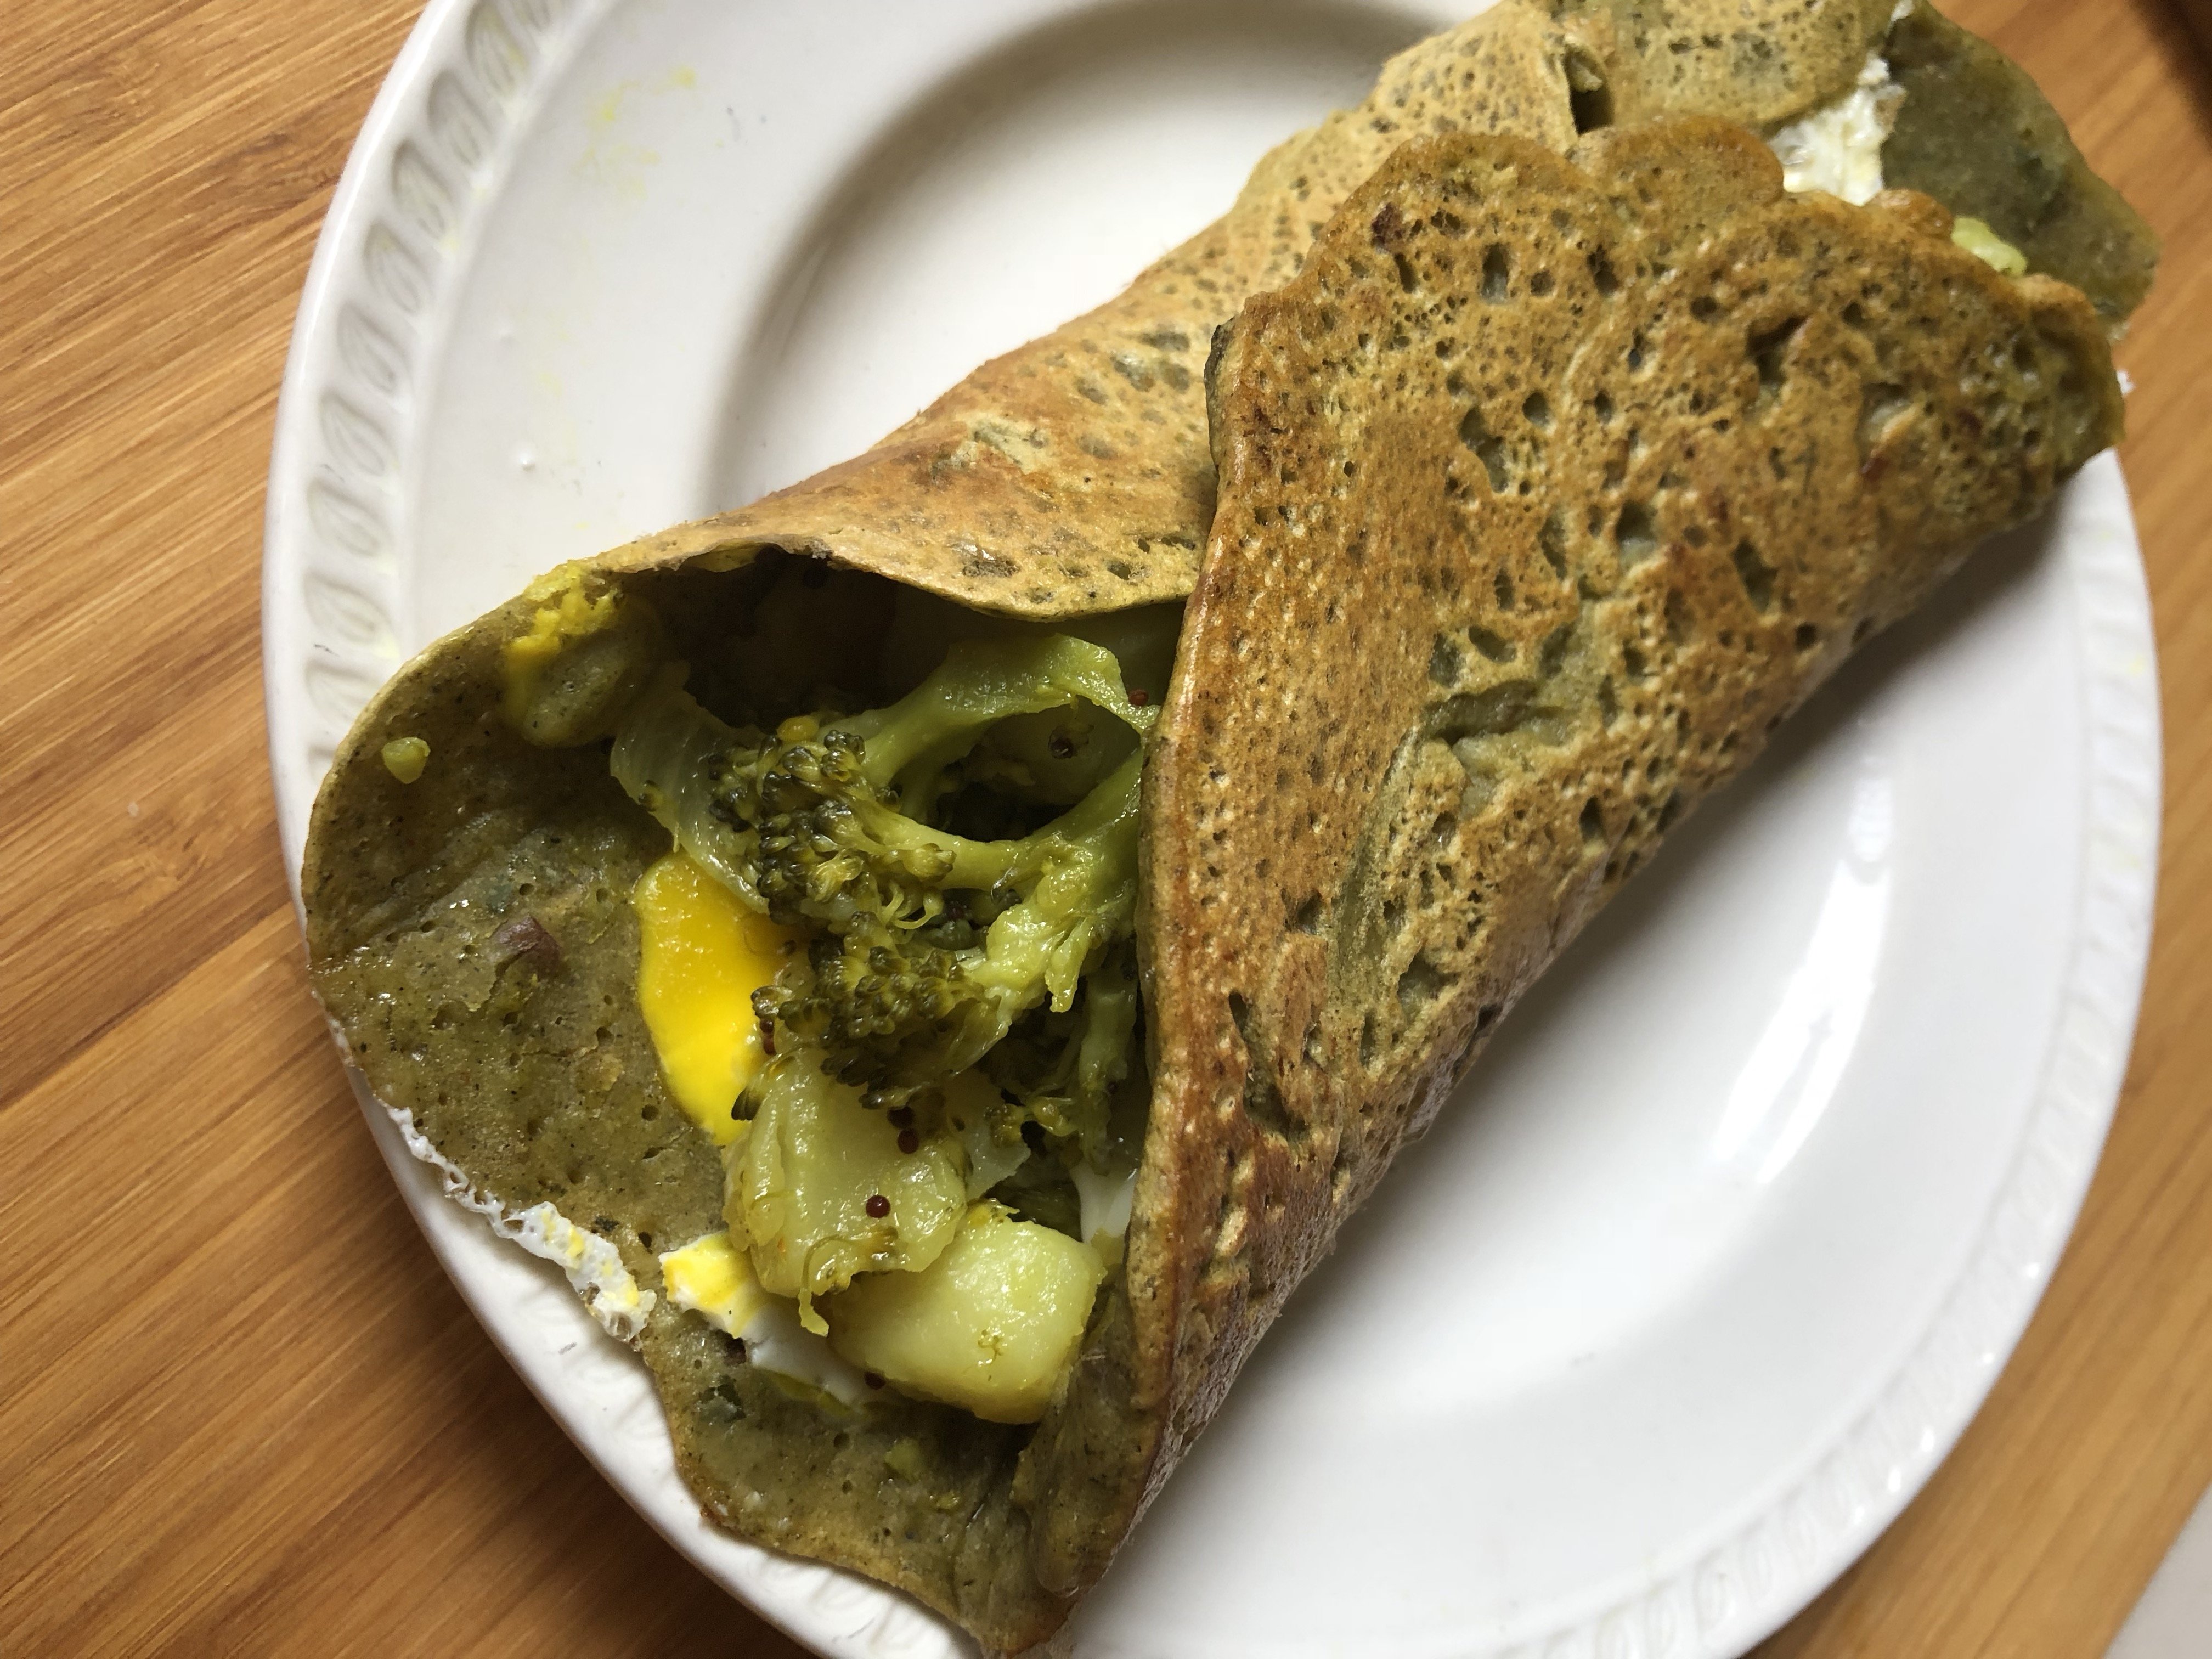
Dish: masala_dosa